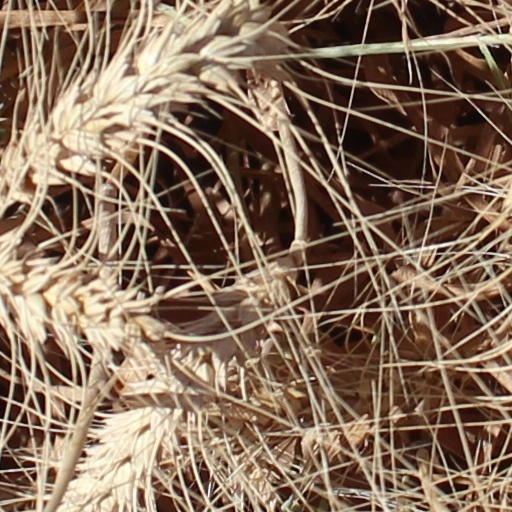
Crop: wheat